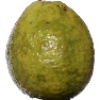
Label: Guava 1